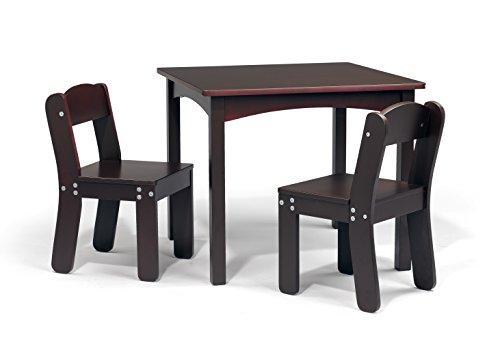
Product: WonkaWoo Kids Deluxe Table & Chair Set, Espresso, One Size
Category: Home & Kitchen | Furniture | Kids' Furniture | Tables & Chairs | Table & Chair Sets
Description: Set Includes 2 chairs and 1 table.
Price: $87.87
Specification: ProductDimensions:23.5x23.5x20inches|ItemWeight:31pounds|ShippingWeight:31.5pounds(Viewshippingratesandpolicies)|DomesticShipping:ItemcanbeshippedwithinU.S.|InternationalShipping:ThisitemcanbeshippedtoselectcountriesoutsideoftheU.S.LearnMore|ASIN:B0170AU8EK|Itemmodelnumber:4408BW|Manufacturerrecommendedage:36months-10years